Martin Vengadesan

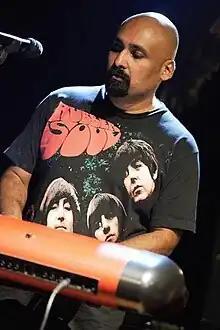
Vengadesan on keyboard

He co-authored the best-selling true crime book "Malaysian Murders & Mysteries" with fellow journalist Andrew Sagayam which was published in November, 2019. Featuring stories on 42 of Malaysia’s most famous crimes, the book topped non-fiction sales charts and is now in its sixth print.